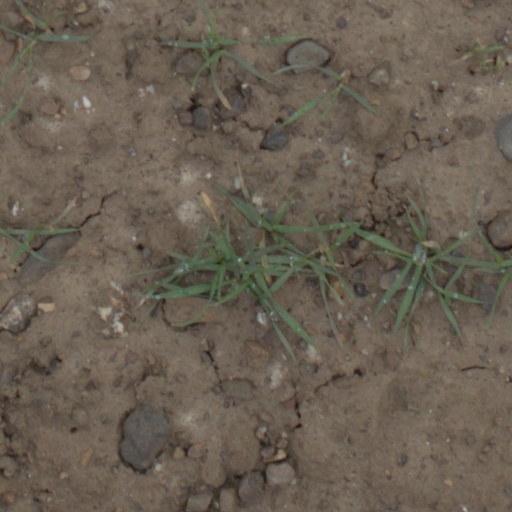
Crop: wheat